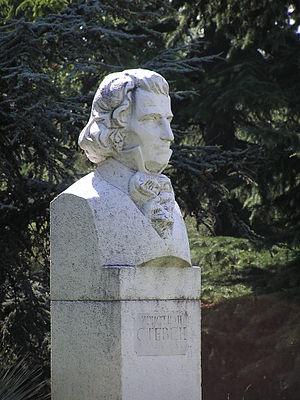
Christian von Steven, né le 19 janvier 1781 à Fredrikshamn et mort entre le 18 et le 30 avril 1863 à Simféropol, en Crimée, est un botaniste et un entomologiste d’origine suédoise, sujet de l'Empire russe. Il était surnommé « le Nestor de la botanique. » Il termine sa carrière avec le rang de conseiller d'État effectif.